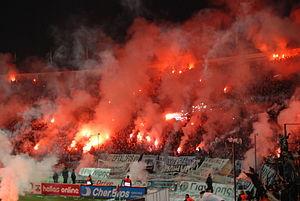
Les Ultras forment une catégorie particulière des supporteurs assistant aux compétitions sportives, dont le but est de soutenir de manière fanatique son équipe de prédilection. Ce type de supporters est différent de celui des groupes Hooligans ou des Barra brava.
La section football du PAOK Salonique dont le nom officiel en grec est le Πανθεσσαλονίκειος Αθλητικός Όμιλος Κωνσταντινουπολιτών ou Panthessaloníkios Athlitikós Ómilos Konstantinoupolitón et est traduit par Association sportive thessalonicienne des Constantinopolitains est un club grec de football basé à Thessalonique.
Un fumigène est un dispositif permettant de « fabriquer » de la fumée. Celle-ci peut être colorée.